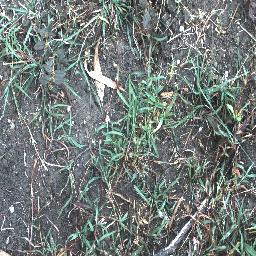
Label: negative